Sky position (RA, Dec in degrees): 164.337, 7.133
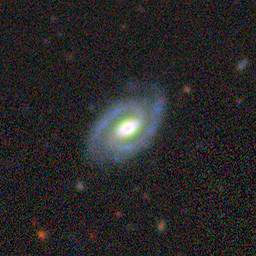
Galaxy morphology: Barred Spiral Galaxies